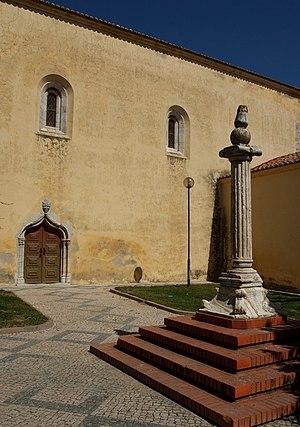
Pilori dans la paroisse de Moura Español: Pelourinho en la parroquia de Moura